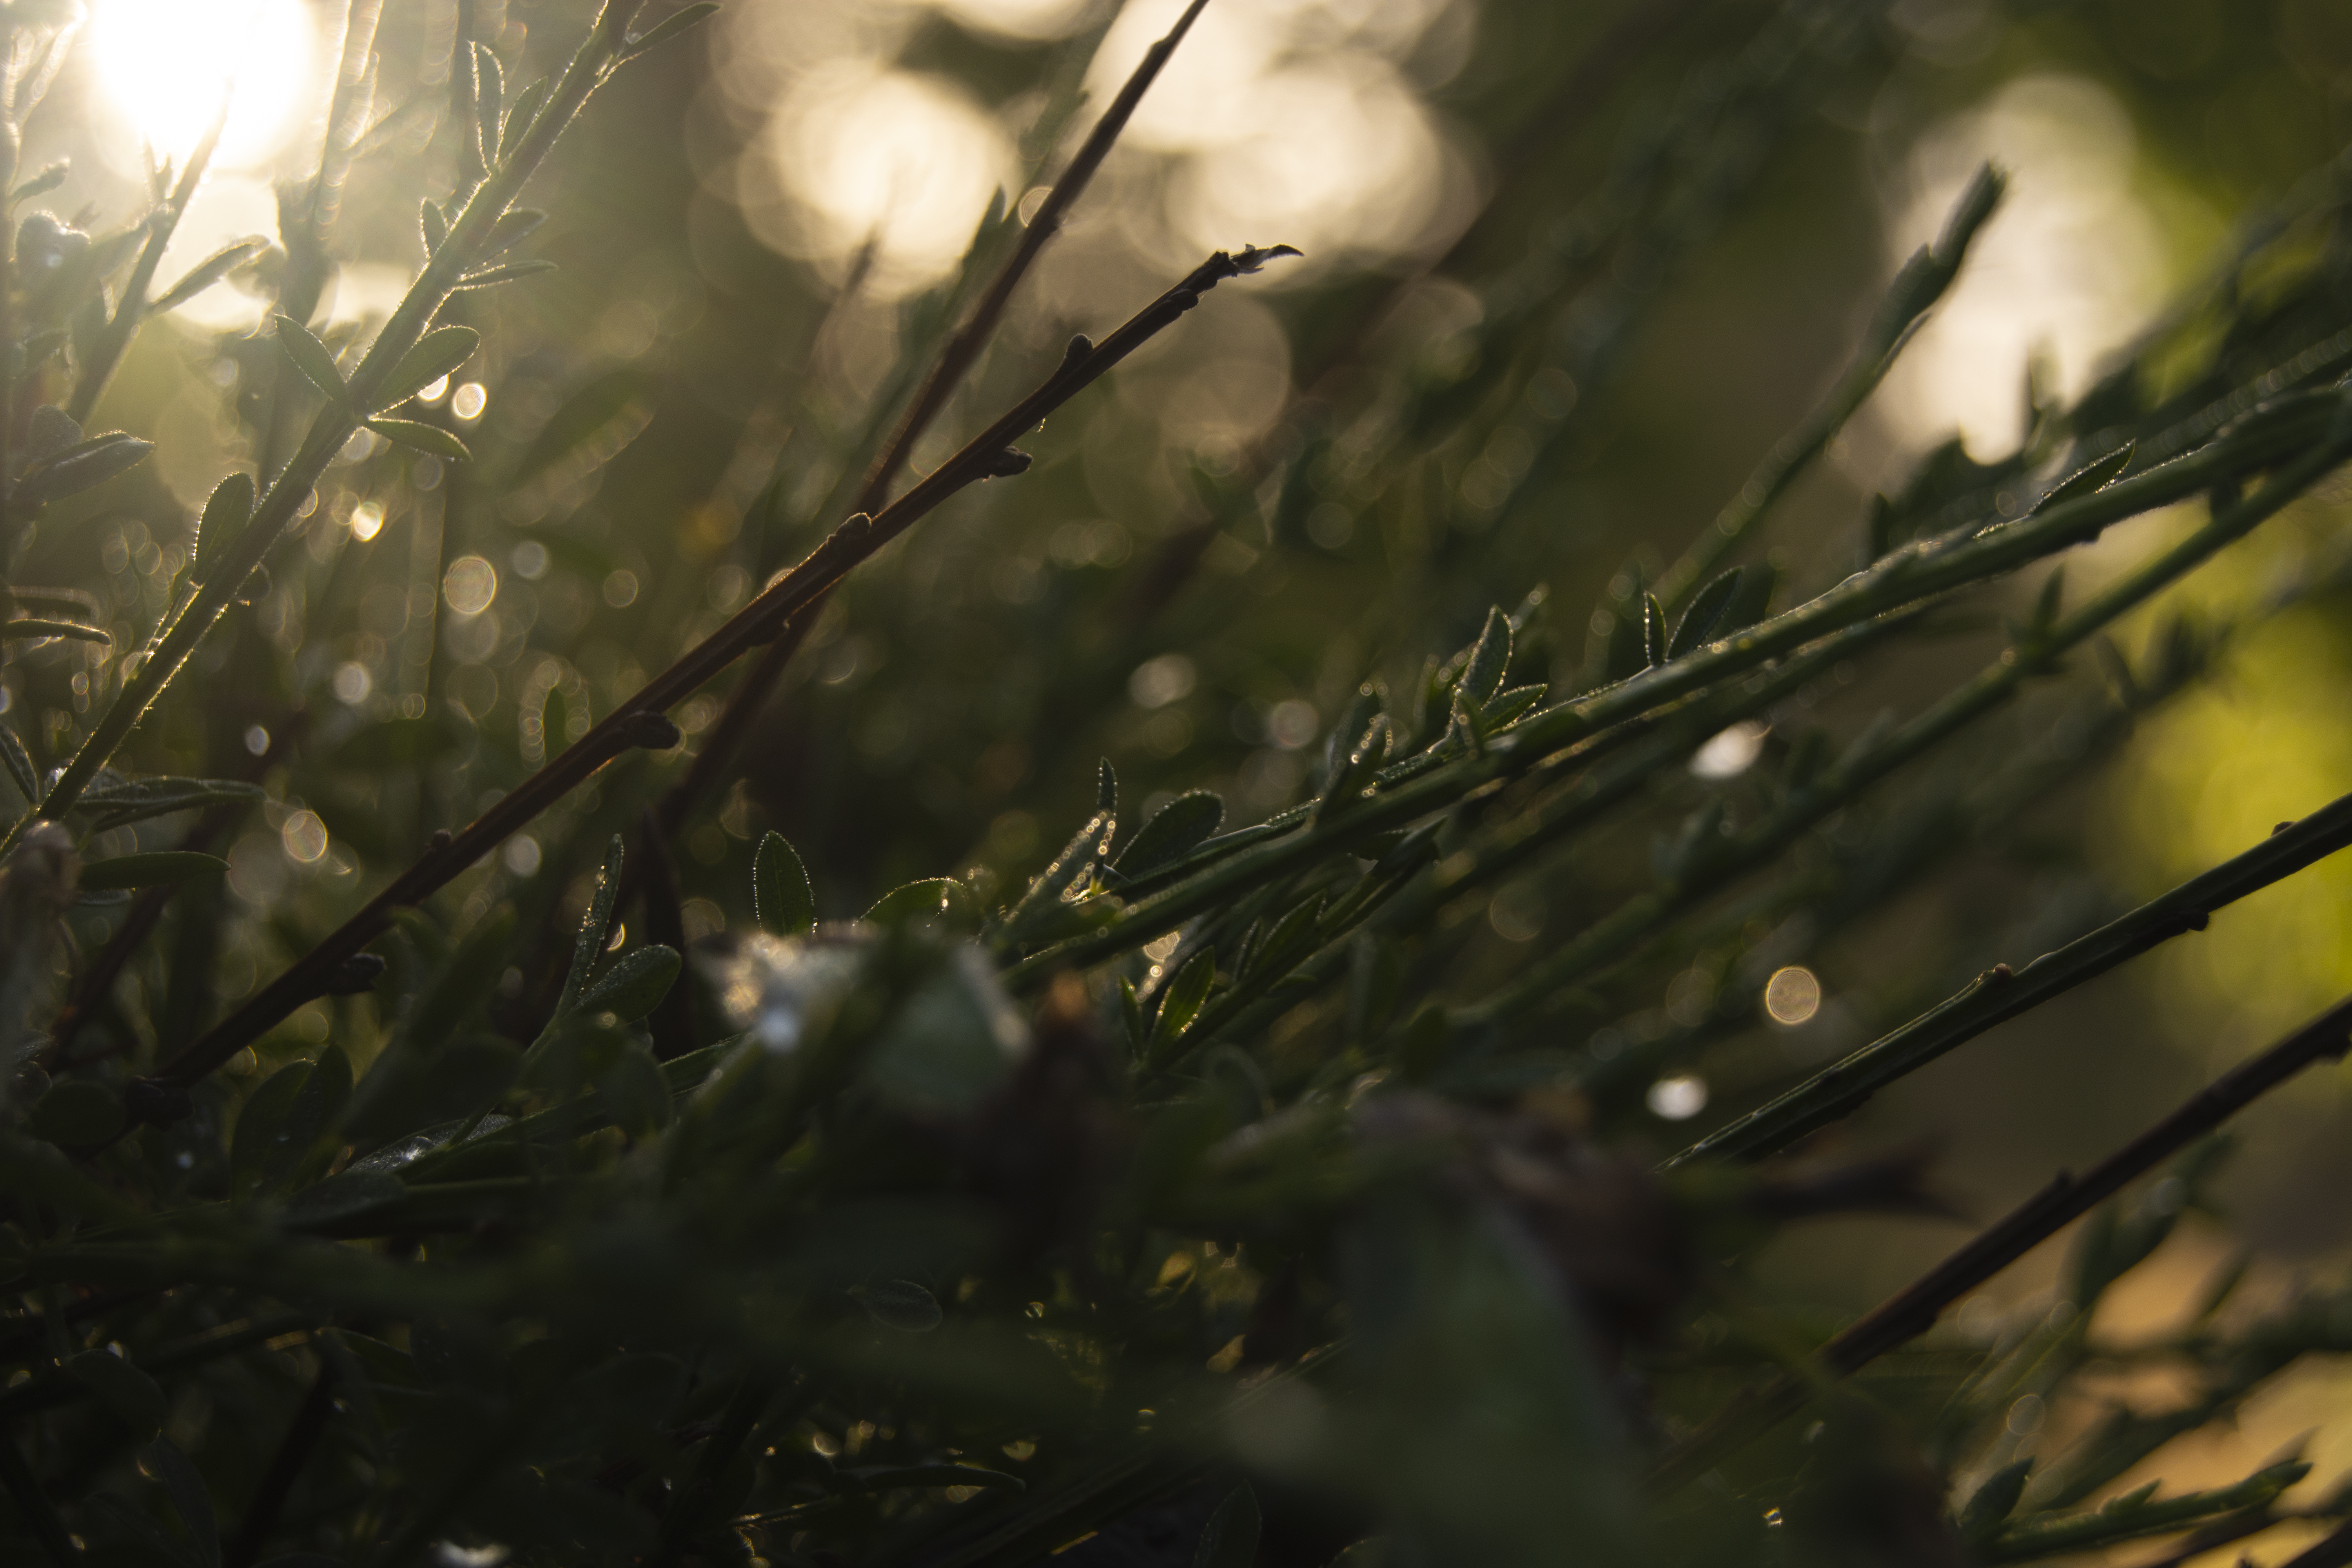
green, water drops, branches, fall, water, plant, twig, sunlight, grass, terrestrial plant, natural landscape, Tints and shades, wood, moisture, flowering plant, dew, macro photography, backlighting, forest, freezing, winter, darkness, evening, lens flare, plant stem, drop, sky, pattern, reflection, astronomical object, herbaceous plant, landscape, grassland, tree